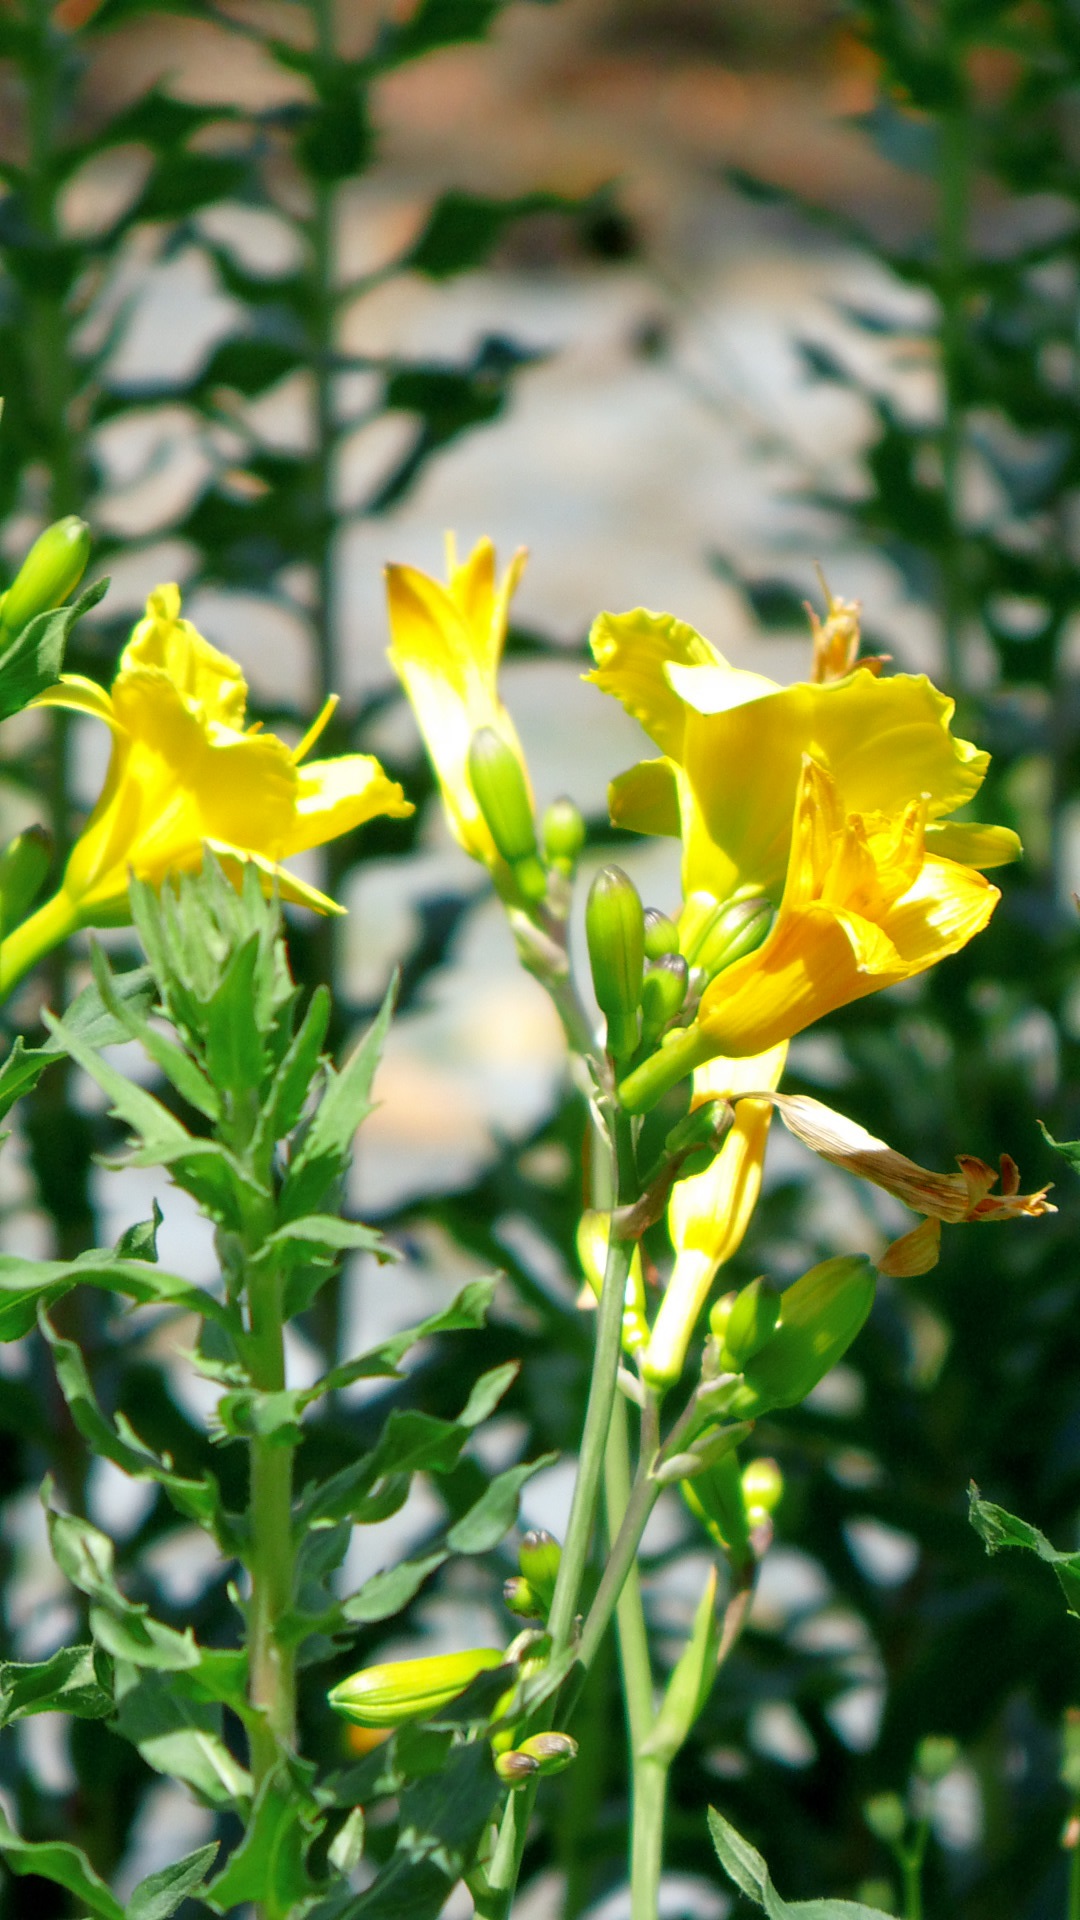
nature, plant, meadow, flower, bloom, botany, yellow, flora, wildflower, evening primrose, macro photography, flowering plant, land plant